Kamandag

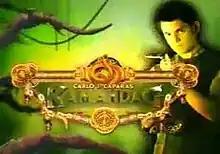
Title card

( / international title: "Venom") is a Philippine television drama fantasy series broadcast by GMA Network. The series is based from the graphic novel of Carlo J. Caparas. Directed by Mark A. Reyes and Topel Lee, it stars Richard Gutierrez in the title role. It premiered on November 19, 2007 on the network's Telebabad line up. The series concluded on April 25, 2008 with a total of 113 episodes.